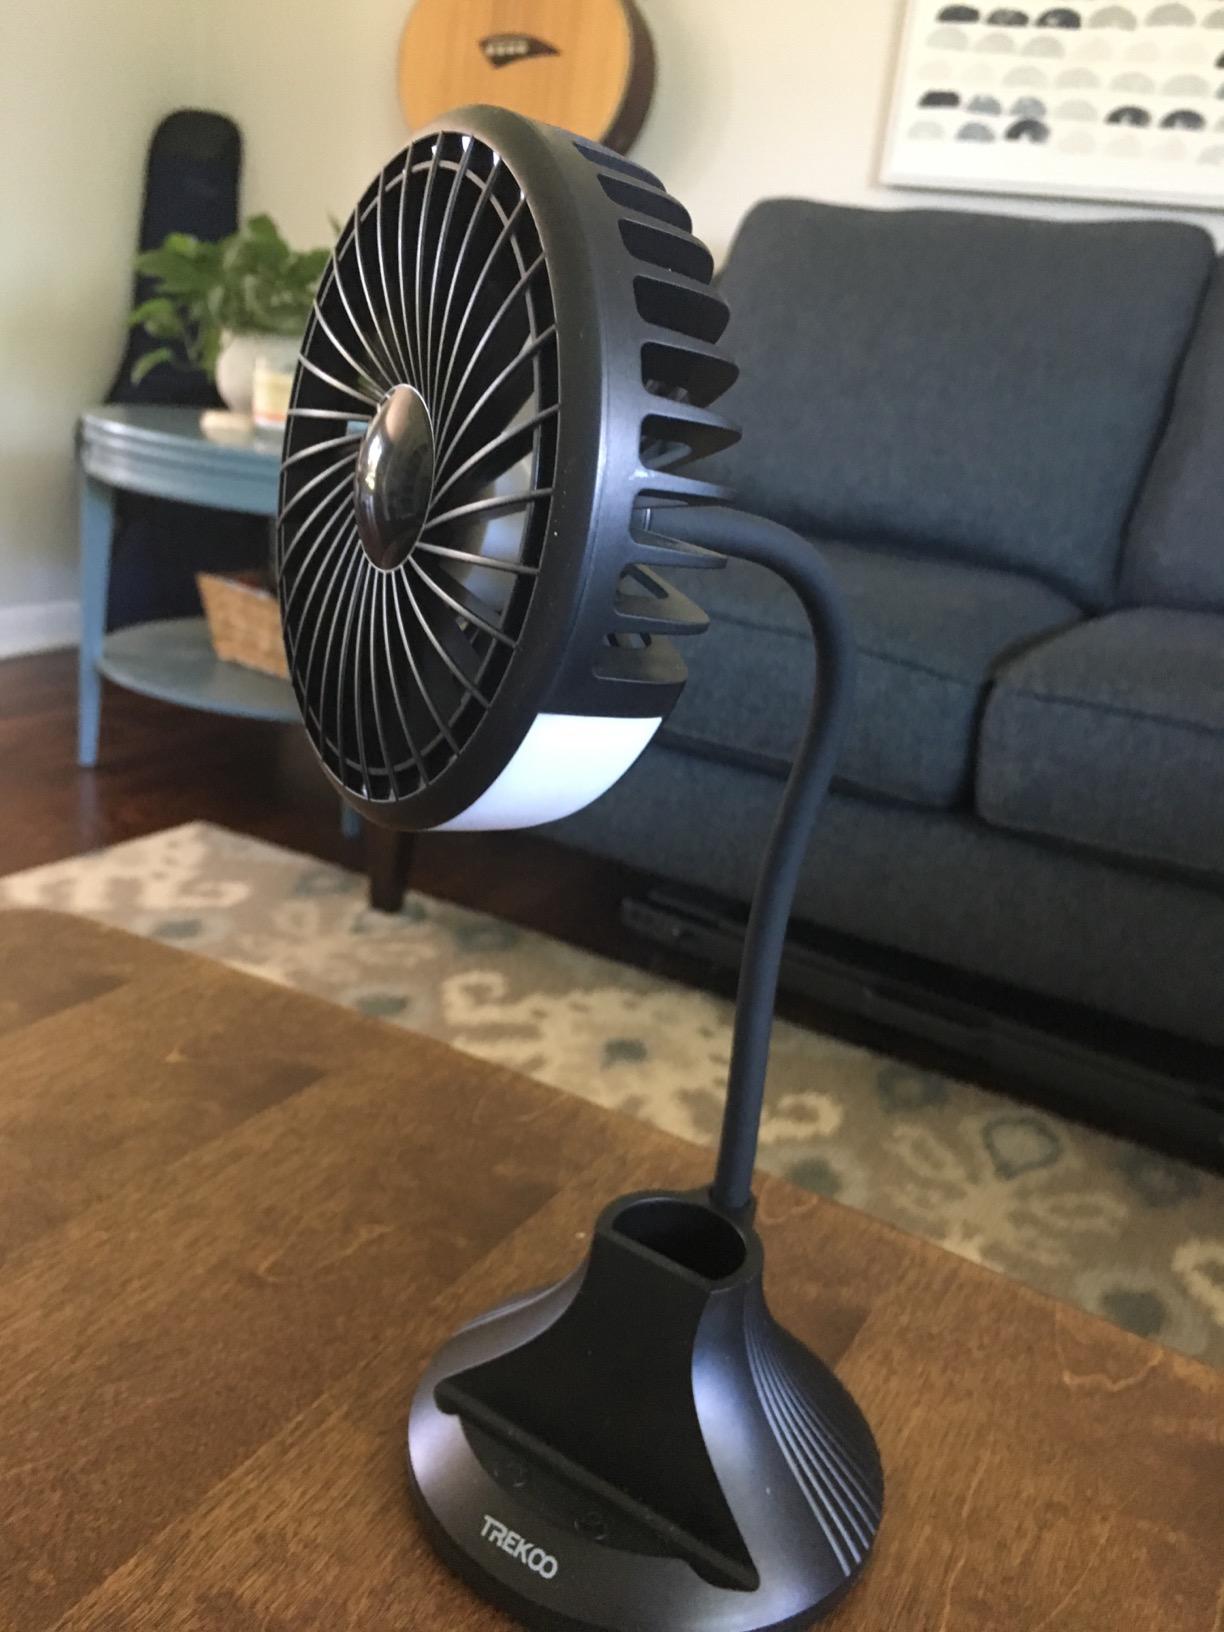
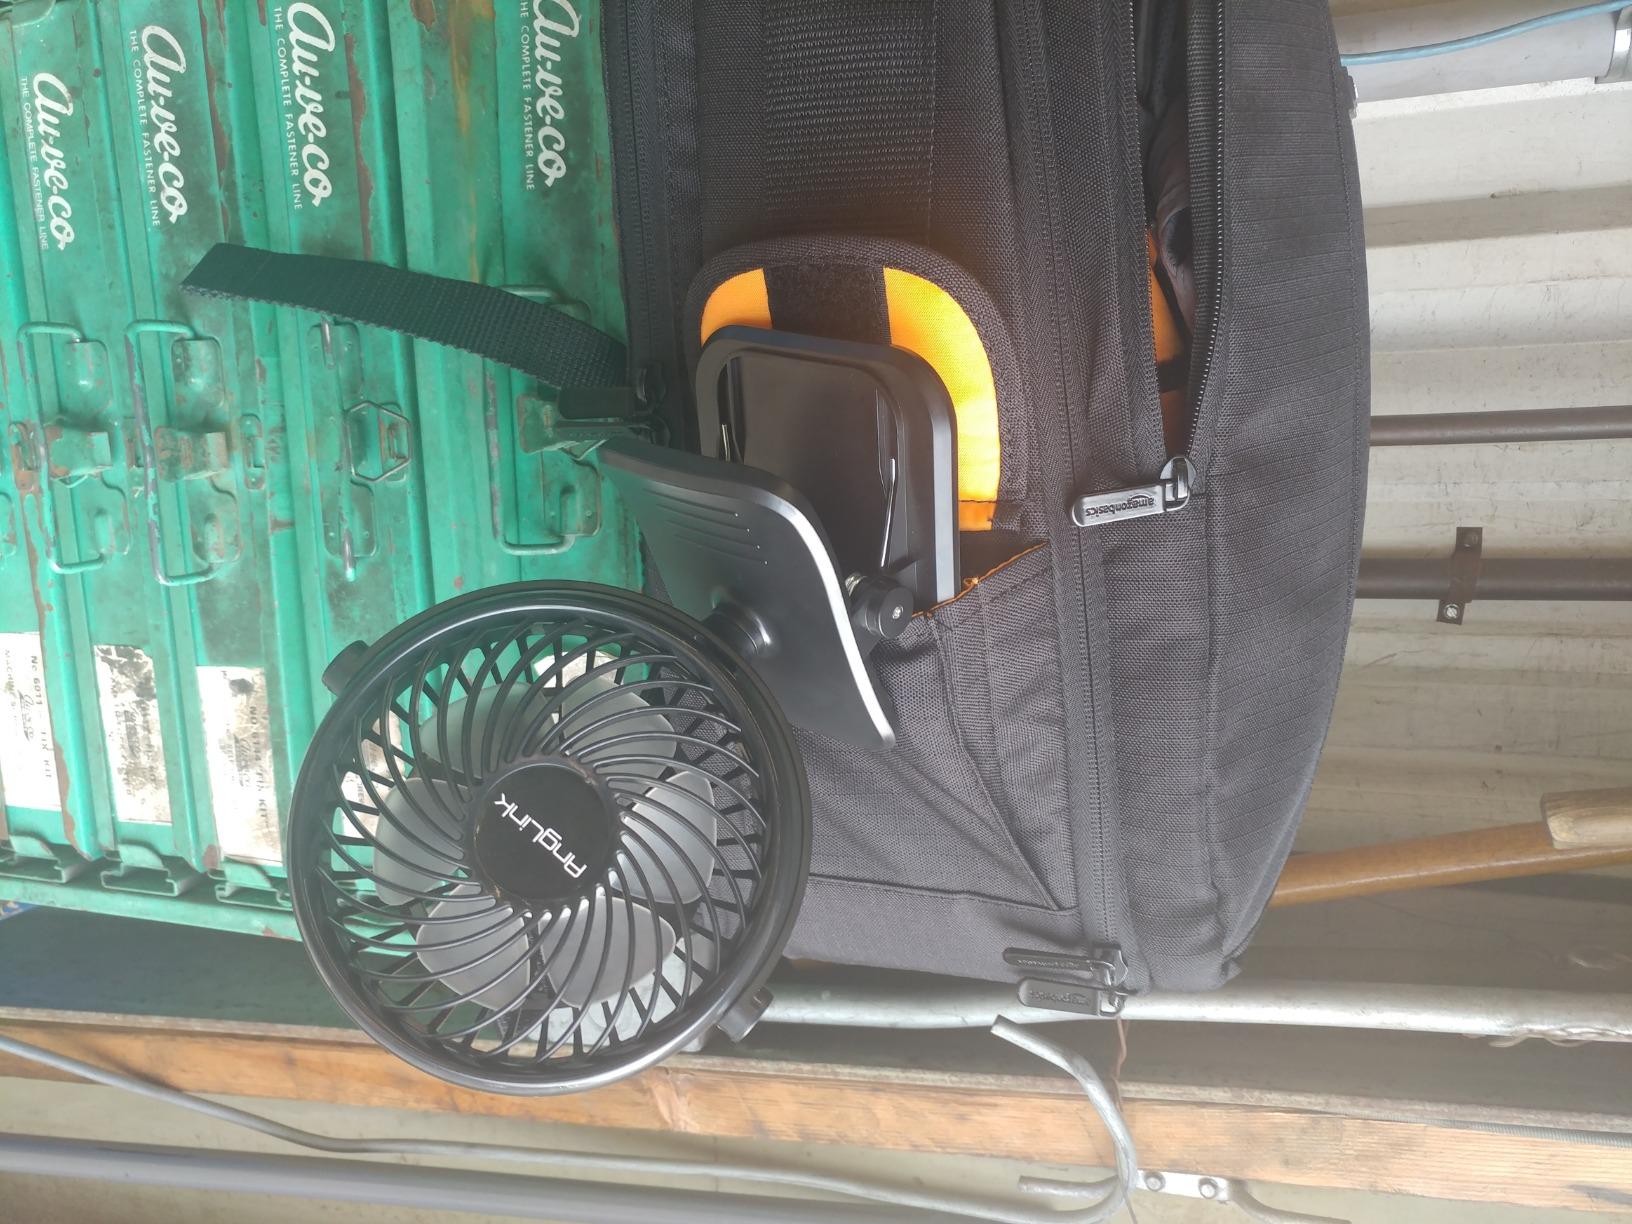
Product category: fan
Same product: no